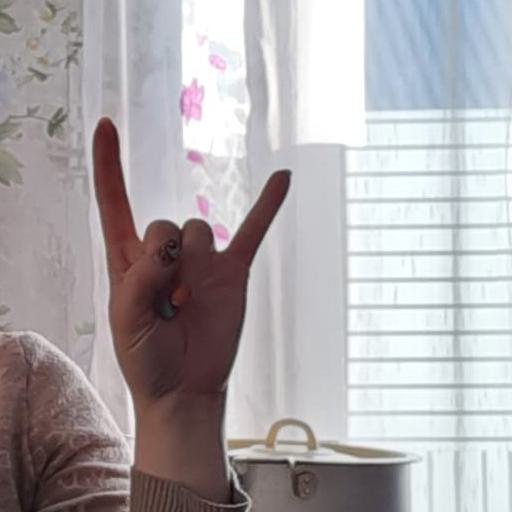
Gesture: rock